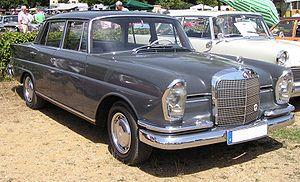
La Mercedes-Benz type W111 est une voiture produite de 1959 à 1968 par le constructeur allemand Mercedes-Benz.
La Mercedes-Benz Heckflosse est une série d'automobiles du constructeur allemand Mercedes-Benz, qui fit sensation lors de sa présentation le 17 septembre 1959 au salon automobile de Francfort. Sa ligne témoigne du renouveau de la marque : dimensions, finition, puissance et sobriété sont au rendez-vous.